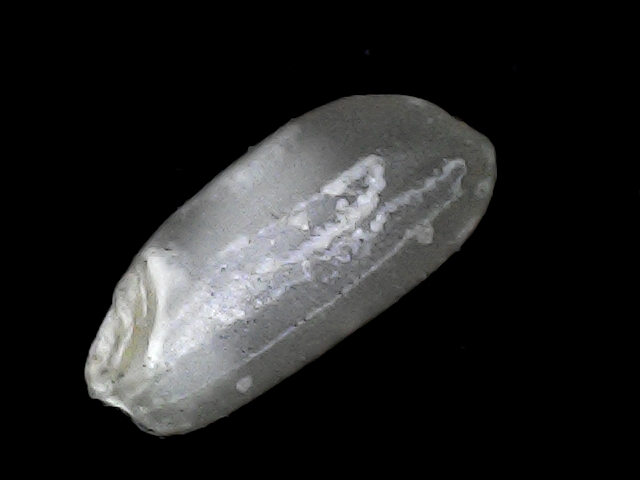
Rice variety: BD33